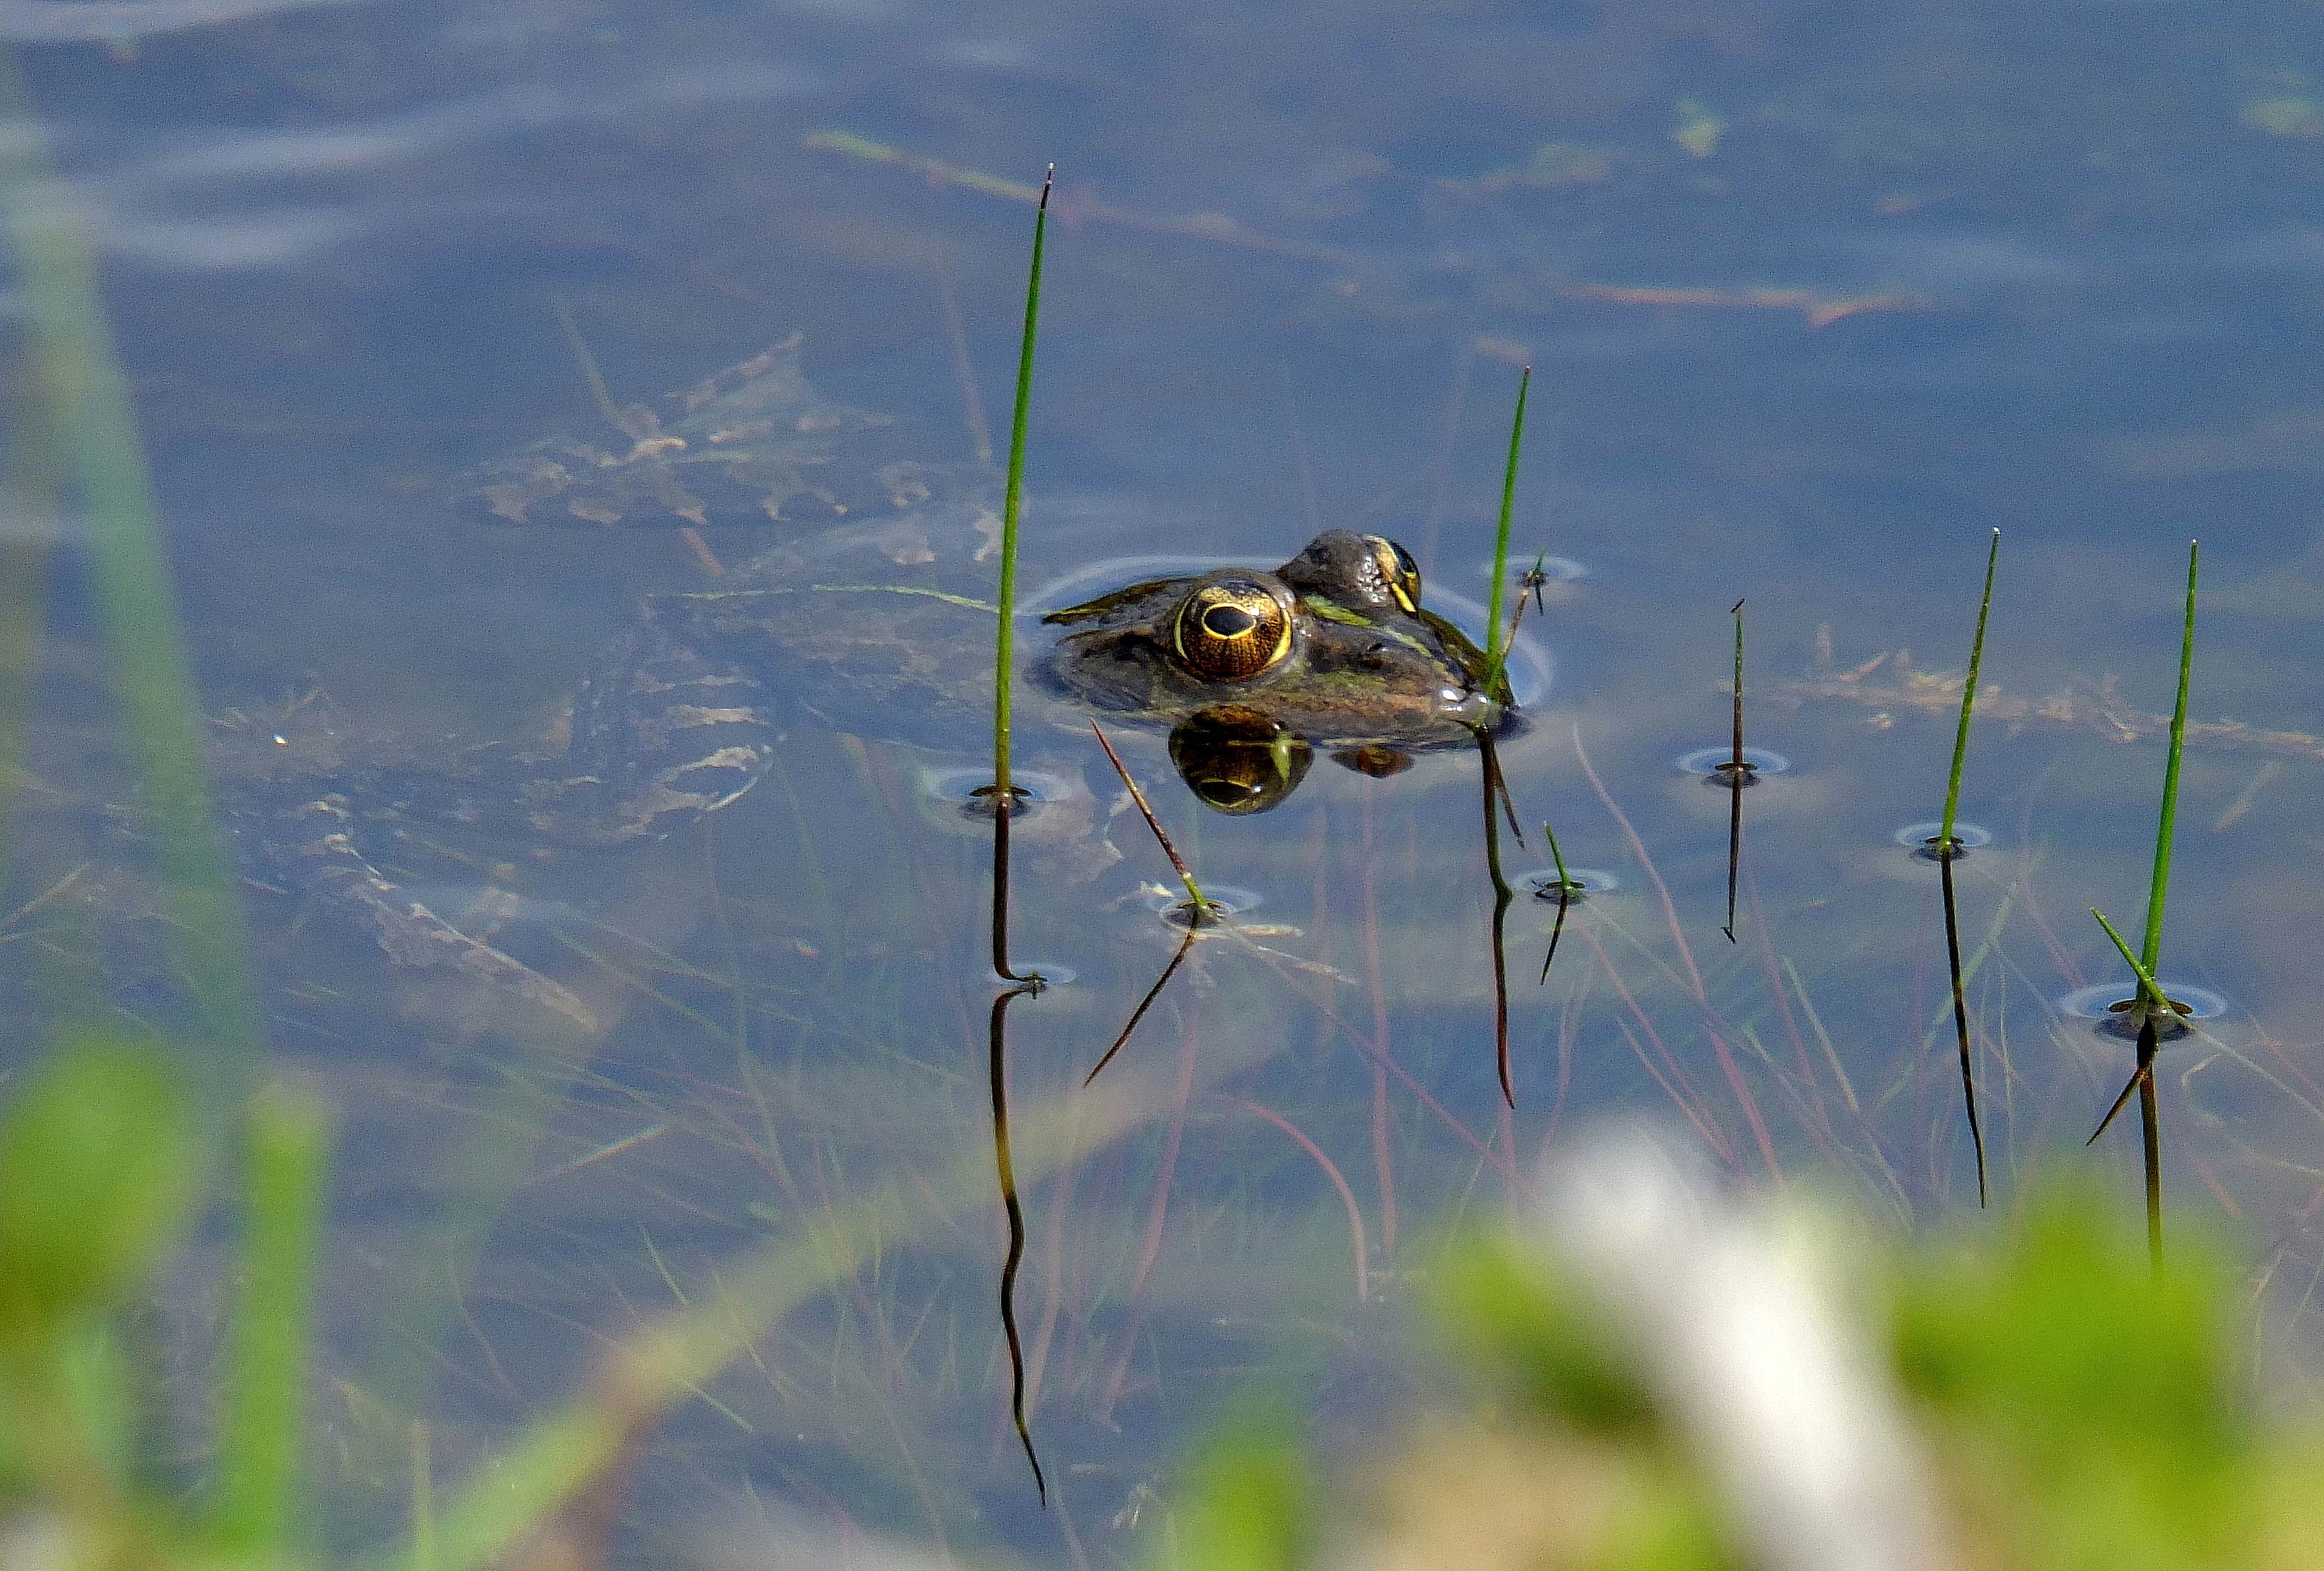
nature, grass, meadow, prairie, wildlife, green, insect, macro, fauna, invertebrate, animals, naturaleza, galicia, pontevedra, espana, ggl1, gaby1, animales, fujifilmxs1, ranas, macro photography